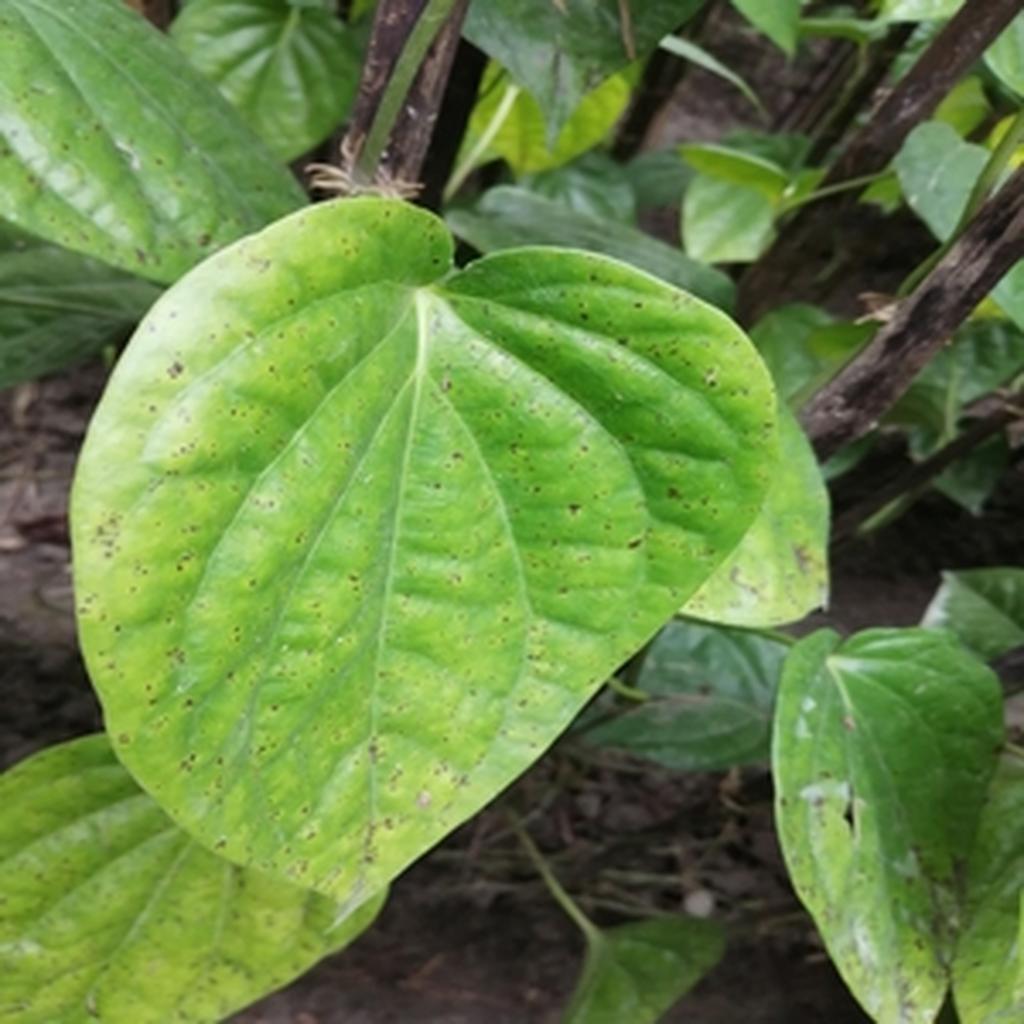
Label: Leaf_Spot